TRXD

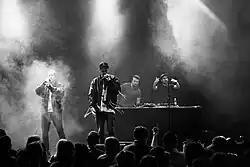
TRXD performing with Skinny Days

Truls Dyrstad showed an early interest in music, and started playing the guitar at a young age before he started to produce music later on. David Atarodiyan didn't start playing or making music until his teens, but quit his job and went on a hiatus abroad to learn as much as possible as quickly as possible. Although they both studied at the University of Agder in Norway, it was a series of coincidences and mutual friends that brought them together.